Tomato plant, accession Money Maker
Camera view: vertical (180 deg); turntable rotation: 270 degrees
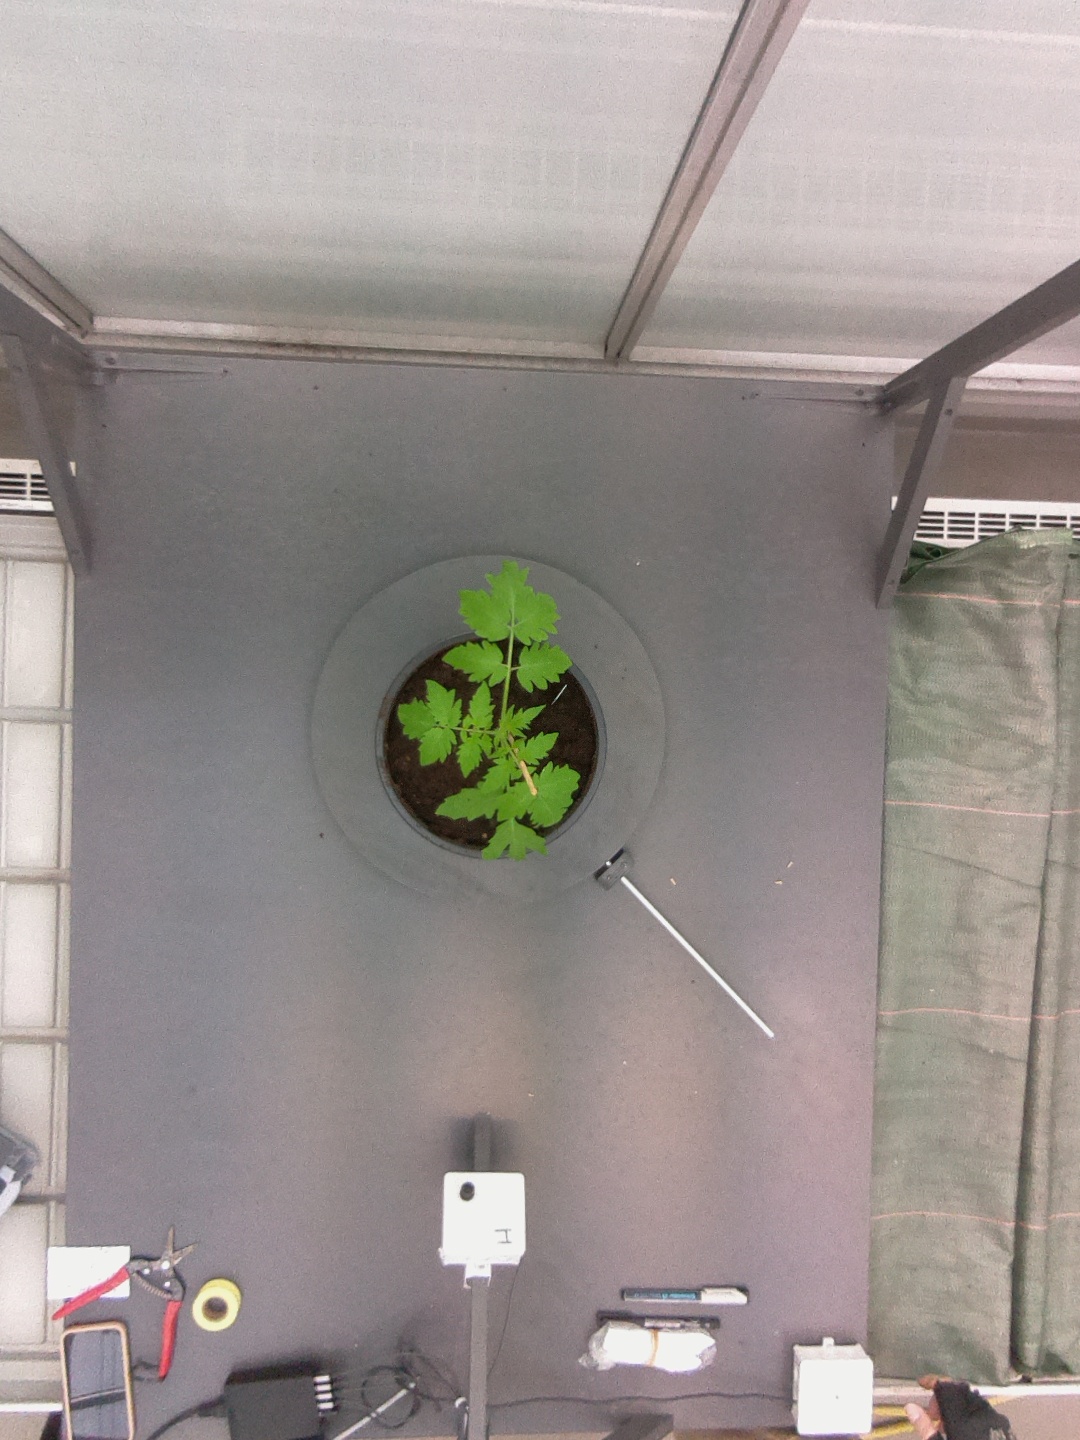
BBCH growth stage 13: 6 of true leaves visible